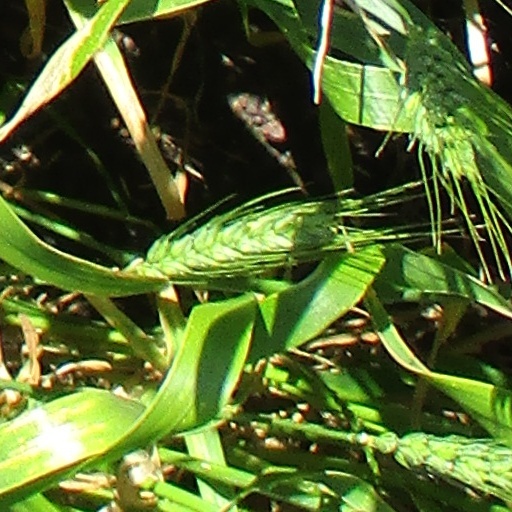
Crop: wheat